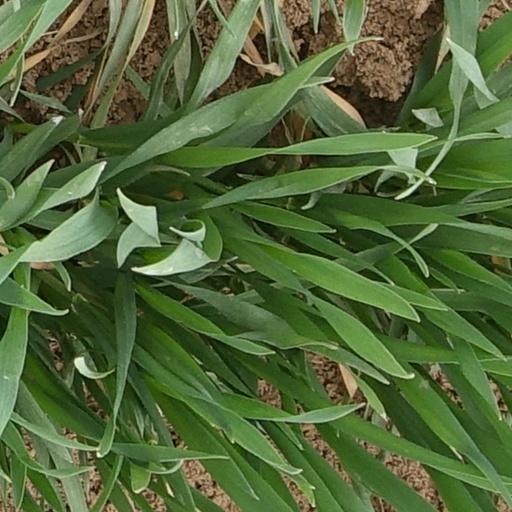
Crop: wheat